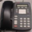
Label: telephone